Wudan

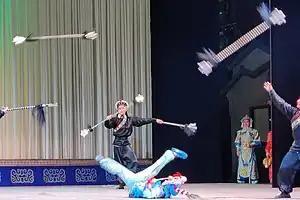
"Dachushou", or kicking back spears from various directions without dropping them is a required skill for "wudan" actresses. This photo is from a Shao opera.

Male "wudan" actors are extremely rare. Yang Rui-Yu, a Taiwanese Peking opera performer who graduated from the National Academy of Chinese Theatre Arts in Beijing, has been called the only active male "wudan" actor. He is with Wu Hsing-kuo's Contemporary Legend Theatre.